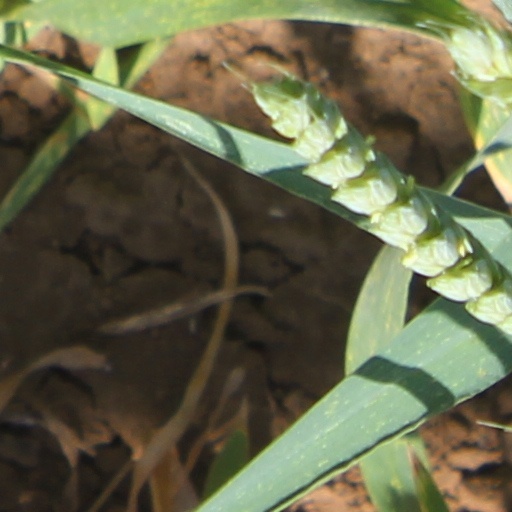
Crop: wheat